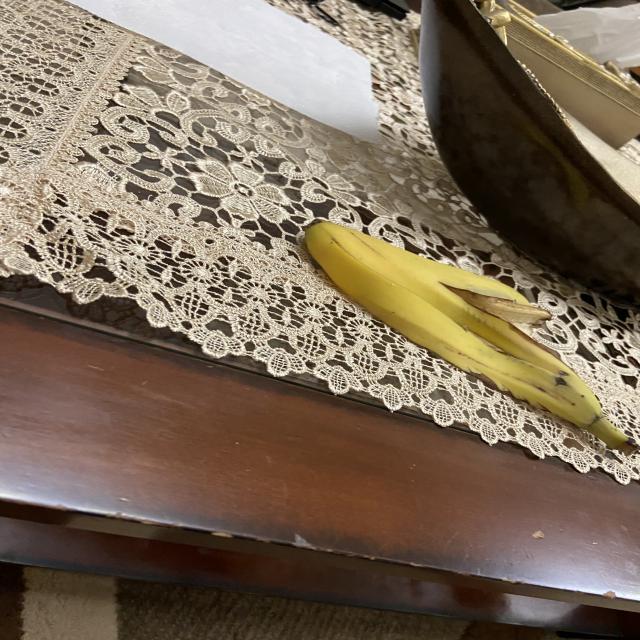
Label: bananas